Eugène Farcot

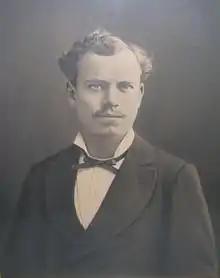
The horologist in his youth

Henri-Eugène-Adrien Farcot (20 February 1830 in Sainville – 14 March 1896 in Saint-Maur-des-Fossés) was a French clockmaker, industrialist, inventor, mechanical engineer, aeronaut, writer, and one of the most celebrated makers of conical pendulum clocks.